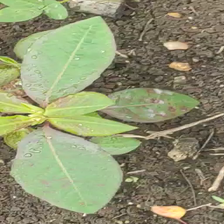
Weed species: Moti_dudhi(Euphorbia_geneculata_L)